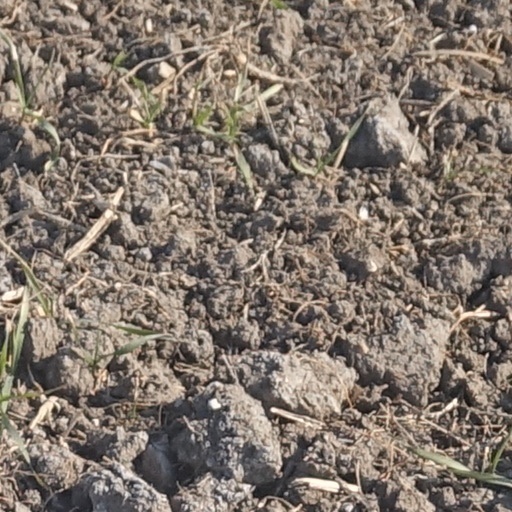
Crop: wheat